Nethercutt Collection

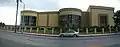
Museum expansion building

In 2000 the Collection expanded and constructed a new 40,000 square foot display building directly across the street which was separately called the Nethercutt Museum. In comparison with the Collection which requires reserved guided tours, the newer Nethercutt Museum is openly self-guided. The building also contains the Nethercutt Automotive Research Library and Archive, which is considered one of the greatest in the world. Outside of the Museum contains a CPR steam locomotive Royal Hudson No. 2839 is presented together with a 1912 Pullman private car.